Kate Forbes

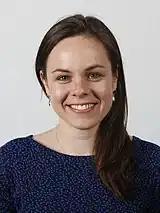
Official parliamentary portrait, 2016

She returned to Scotland and was taught in a Scottish Gaelic school, where she became fluent in the language. She returned to India when she was ten and studied at Woodstock School in the foothills of the Himalayas. Forbes returned to Scotland, this time in Glasgow, at the age of 15 where she attended a secondary school in the city before moving back to the Highlands to finish her schooling at Dingwall Academy.